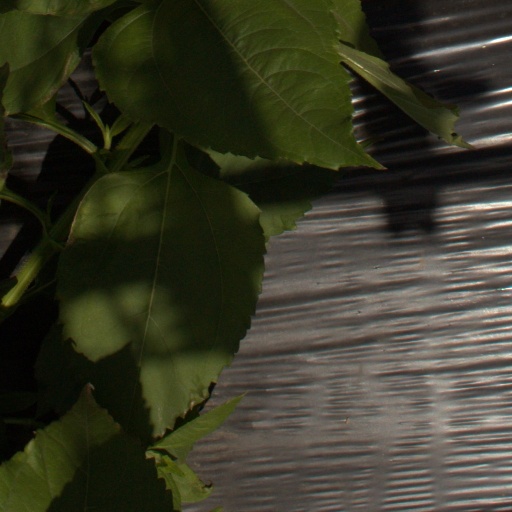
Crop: Jerusalem artichoke